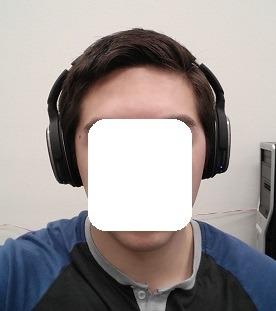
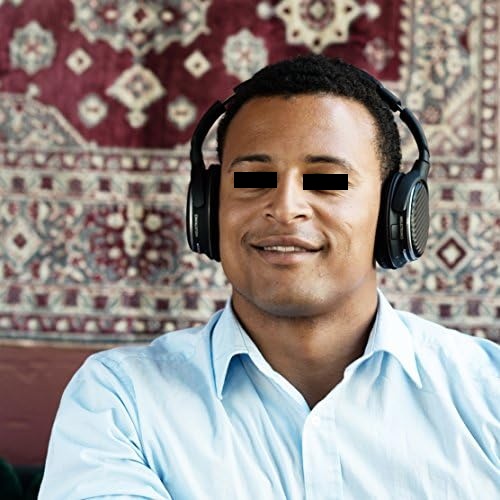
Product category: headphones
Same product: yes